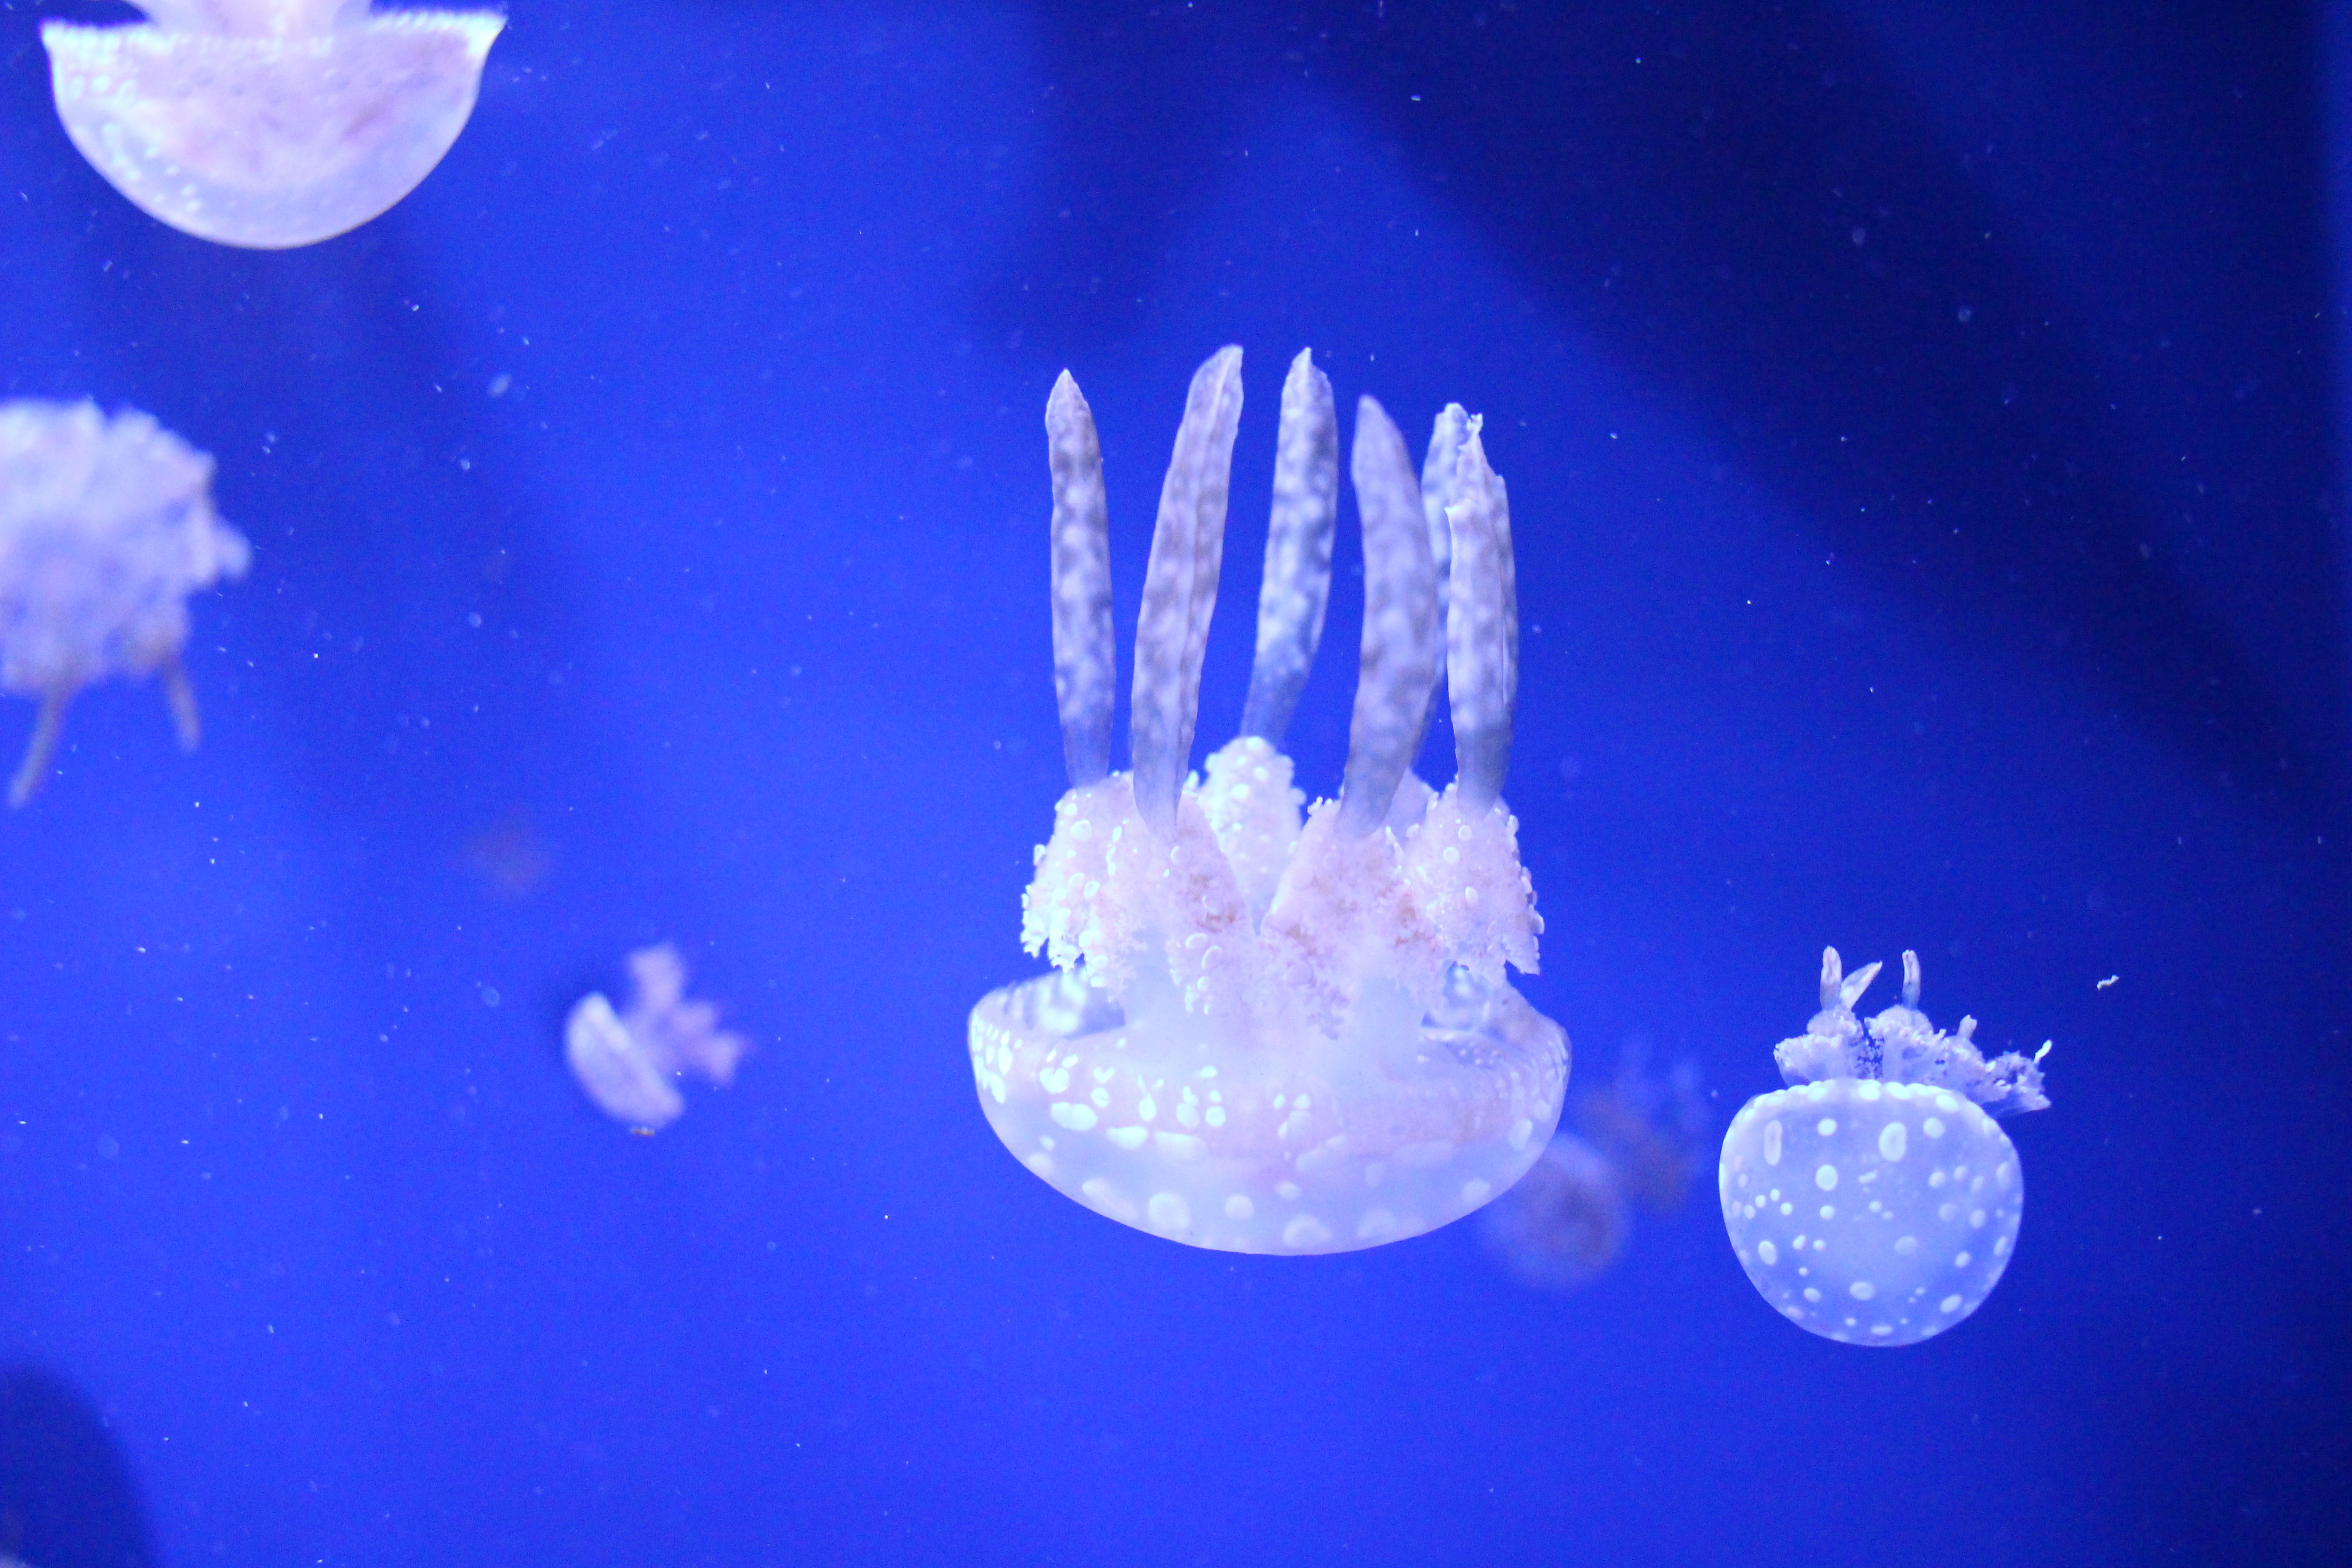
biology, jellyfish, blue, invertebrate, aquarium, cnidaria, organism, marine biology, marine invertebrates